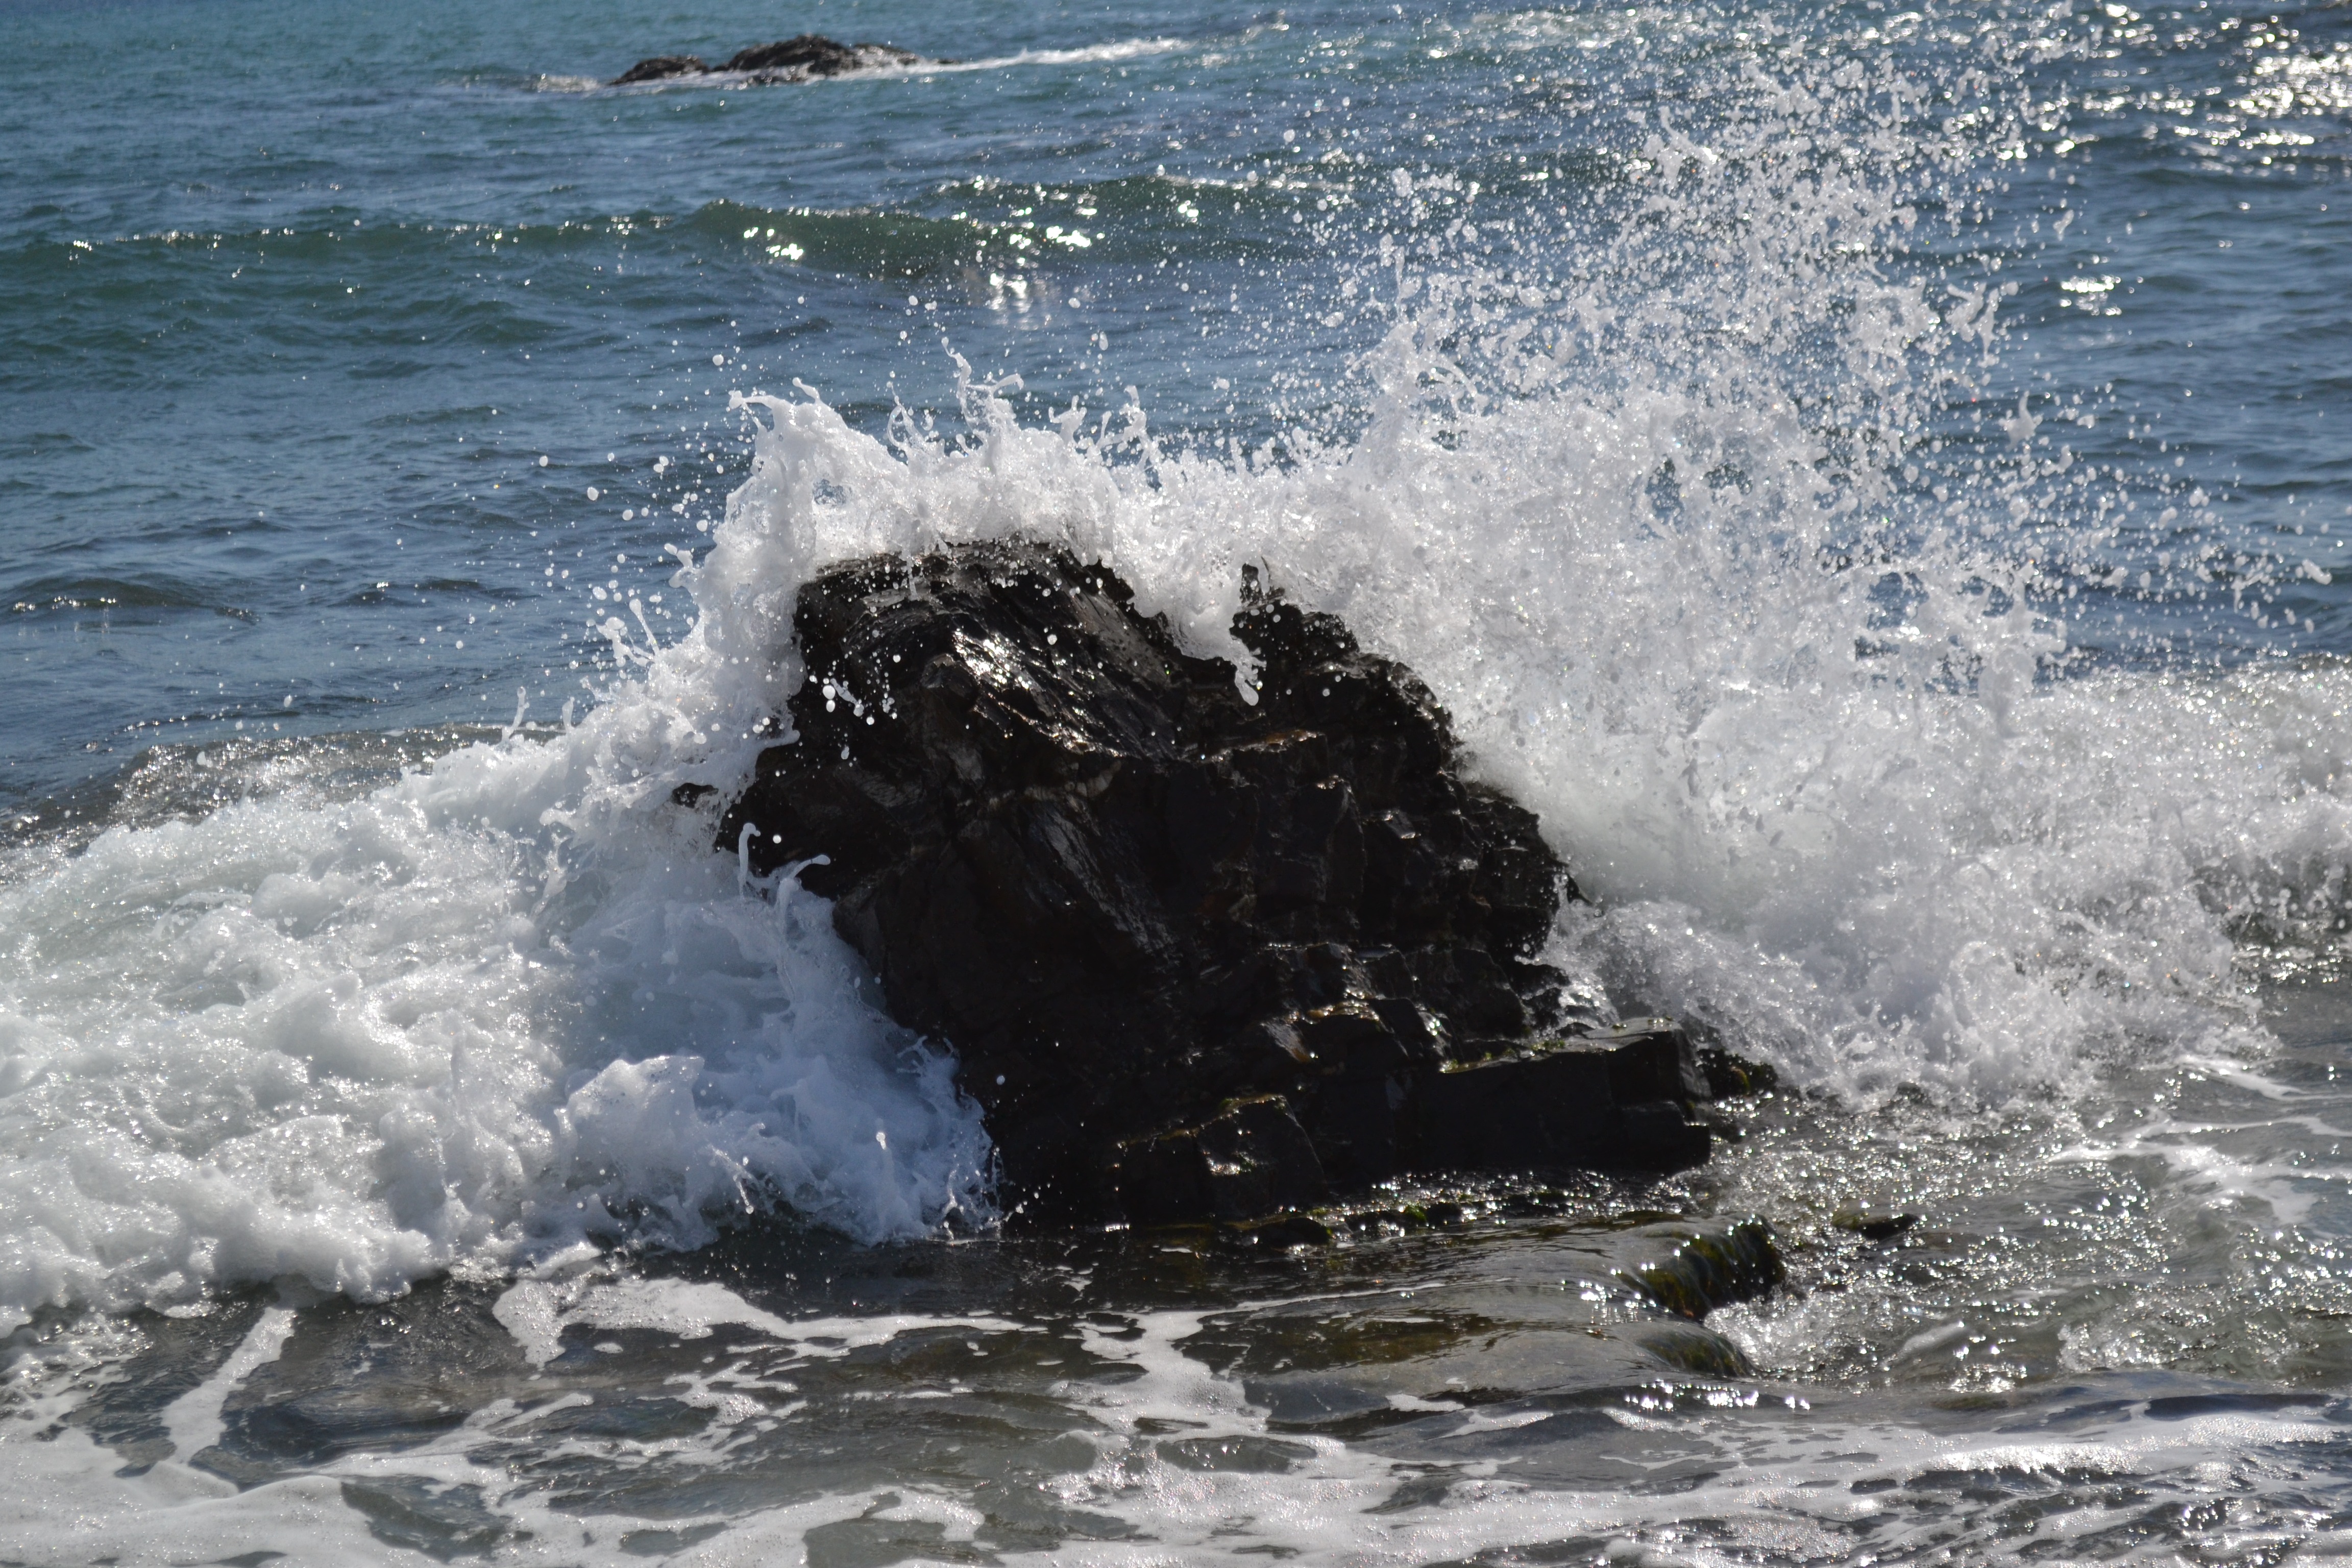
sea, coast, water, rock, ocean, shore, wave, surf, spray, rapid, body of water, inject, wind wave